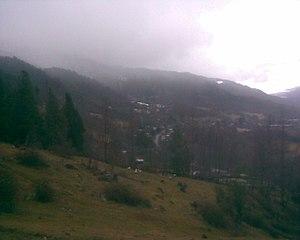
Liquiñe est bourgade de la ville de Panguipulli, une commune du Chili de la province de Valdivia rattachée à la Région des Fleuves dans le sud du pays. Elle est connue pour la beauté de son cadre naturel. Elle est située sur la rive occidentale du lac Panguipulli, dans la vallée de la Liquiñe.